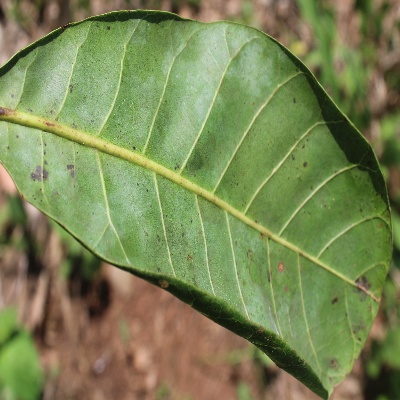
Crop: Cashew
Condition: anthracnose